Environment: real
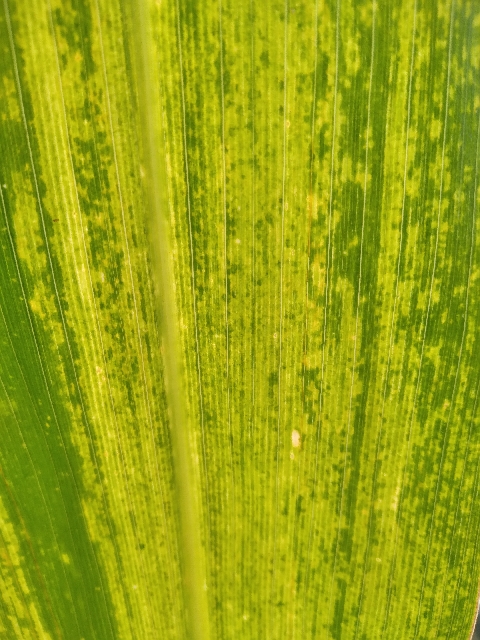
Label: lethal_necrosis